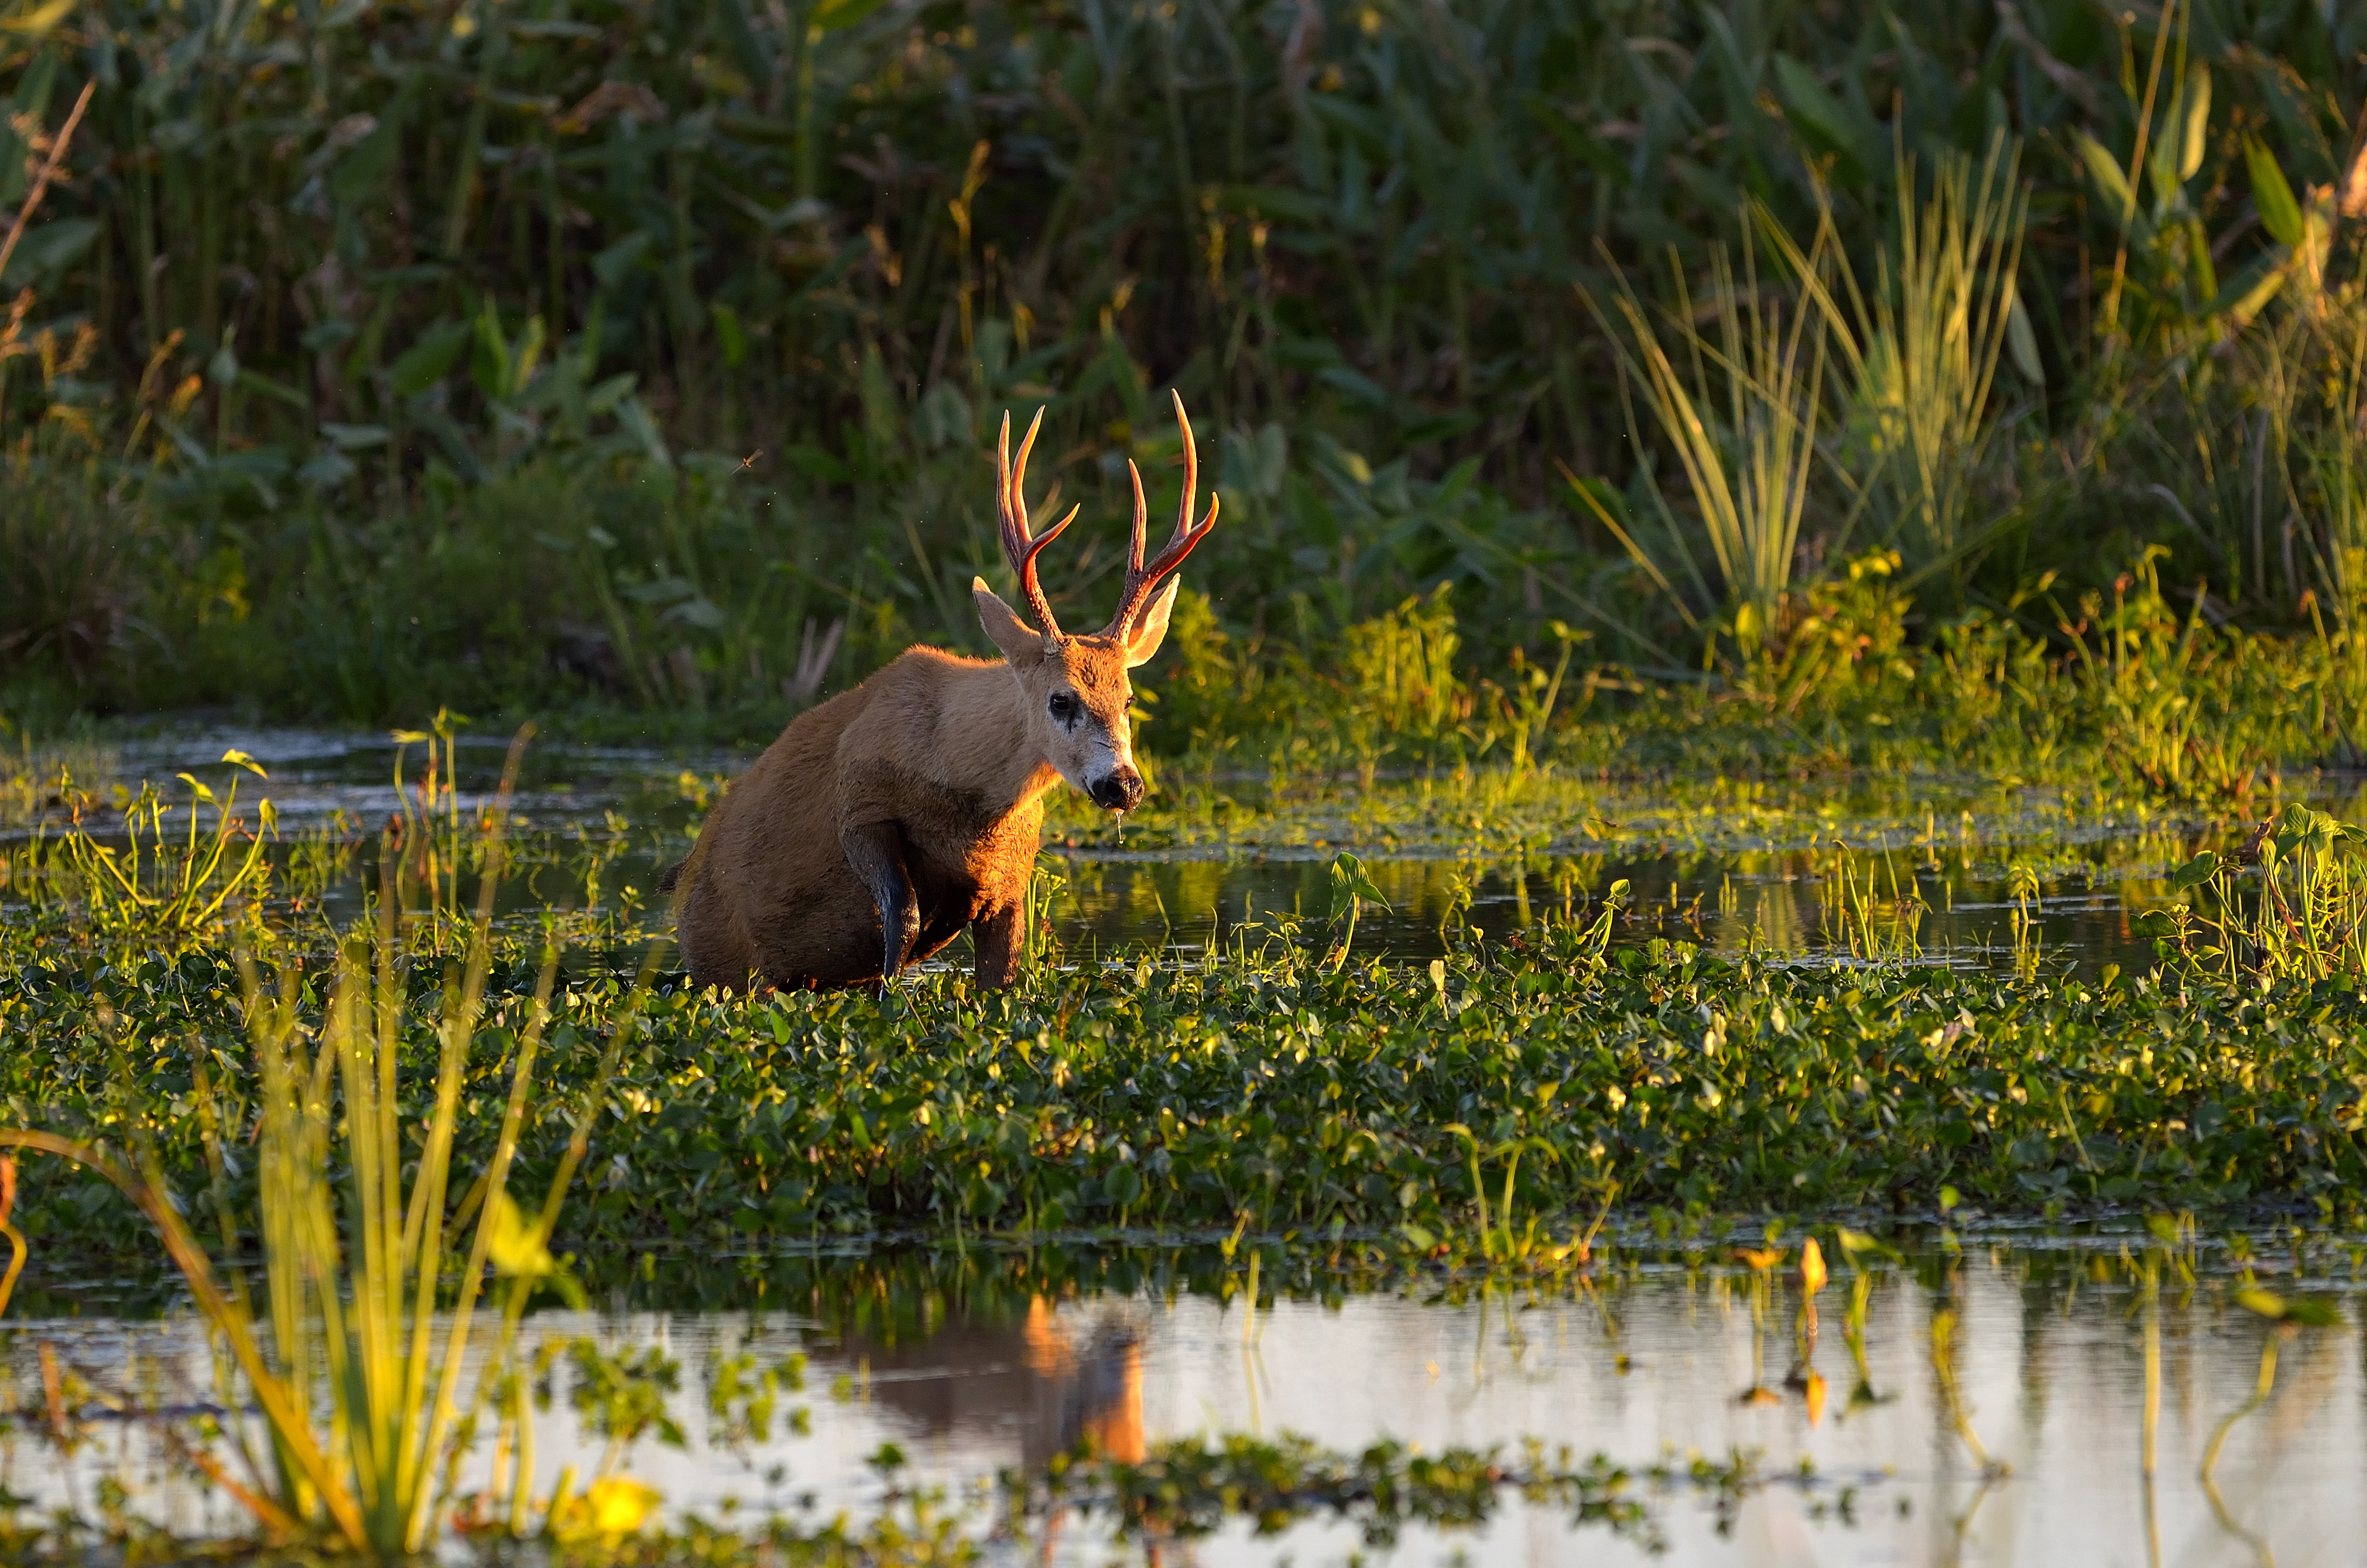
nature, grass, leaf, flower, wildlife, deer, autumn, fauna, wetland, ciervo, pantano, corrientes, esteros, fna, ibera, mamifero, habitat, ciervodelospantanos, white tailed deer